Japanese wolf

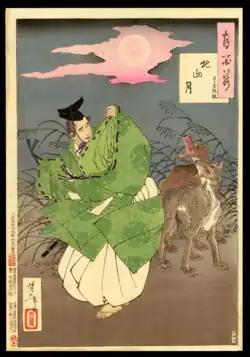
"Kitayama Moon" by Yoshitoshi. The wolf drawings were taken from a book illustrated by Yoshitoshi's teacher, Kuniyoshi.

In AD 713, the wolf first appeared on record in "Kofudoki itsubun" (Lost Writings on Ancient Customs). From AD 967, historical records indicated the wolf's preference for preying on horse, either wild horses or those in pastures, stables, and villages. In 1701, a lord introduced the first wolf bounty and by 1742 the first professional wolf hunters were using firearms and poison. In 1736, rabies appeared among dogs in eastern Japan, indicating that it had entered from China or Korea, then spread across the nation. Shortly afterward, it spread to the wolf population, turning some wolves from simple horse predators to man-killers that led to organized wolf hunts. Killing wolves became a national policy under the Meiji Restoration, and within one generation the Japanese wolf was extinct. The last Japanese wolf was captured and killed at Washikaguchi of Higashiyoshino village in Honshu Nara Prefecture, Japan on January 23, 1905.